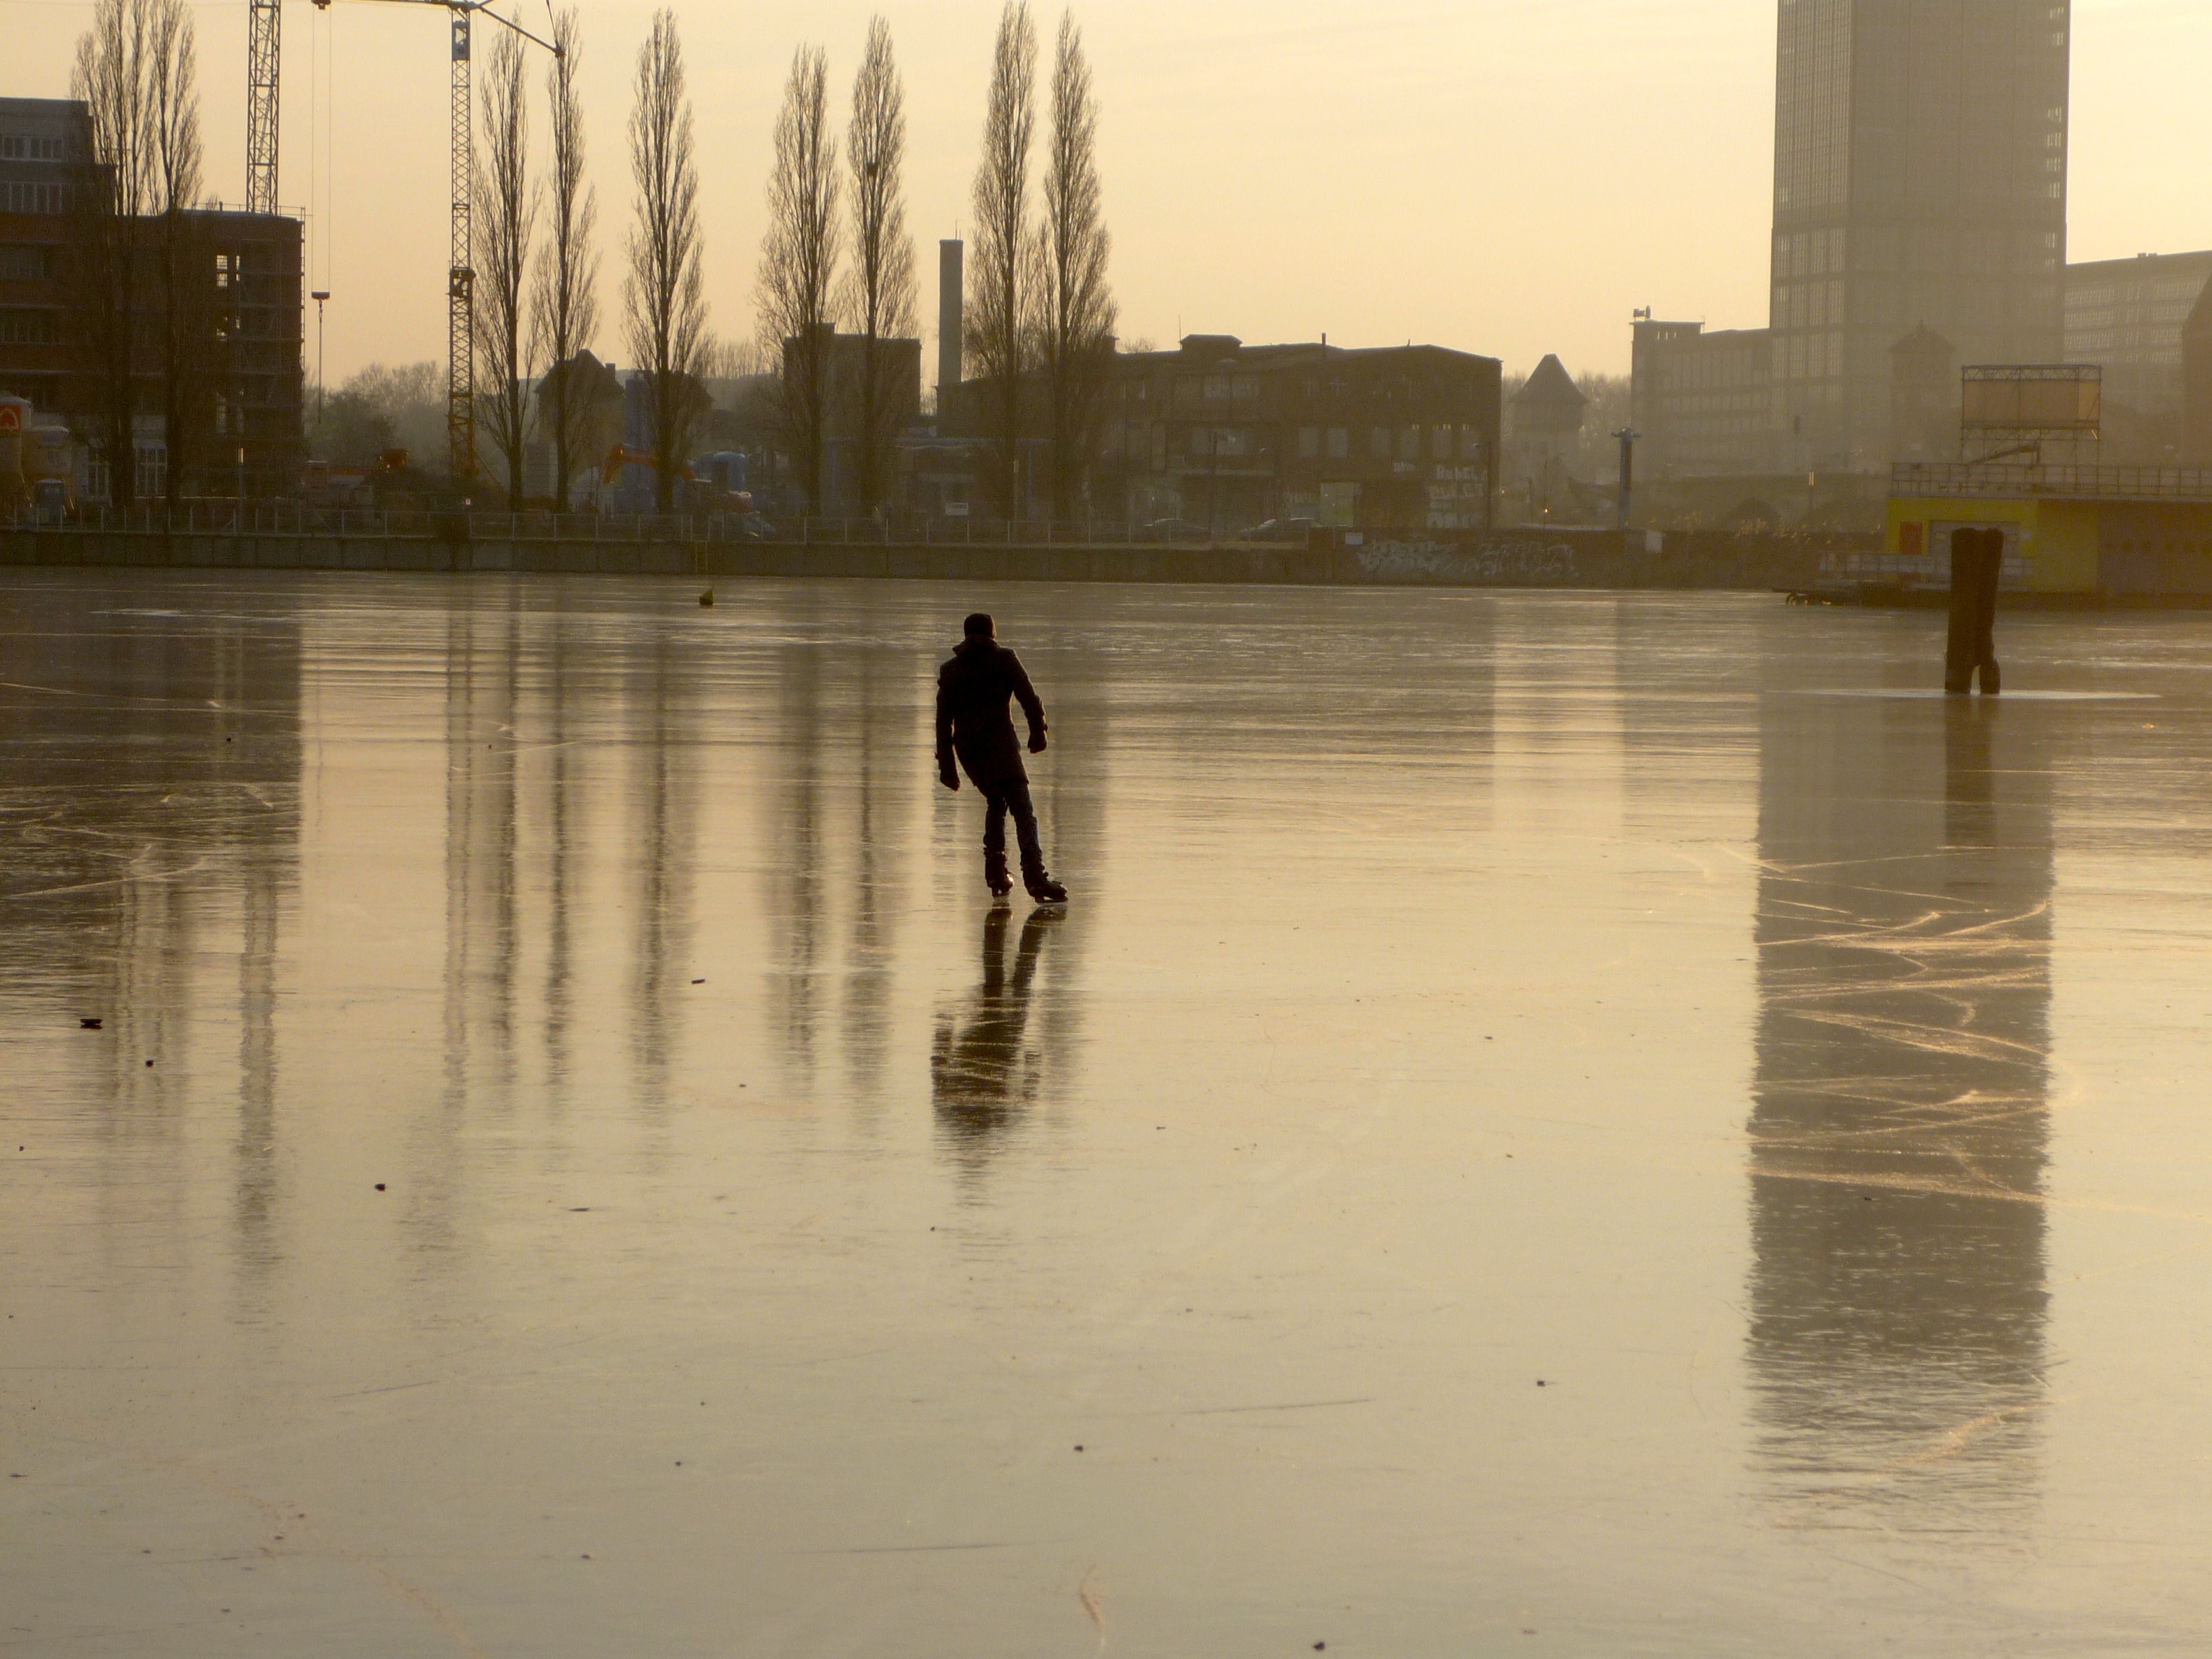
water, snow, winter, morning, rain, skate, ice, reflection, weather, season, skating, berlin, skater, freezing, atmospheric phenomenon, rummelsburg bay